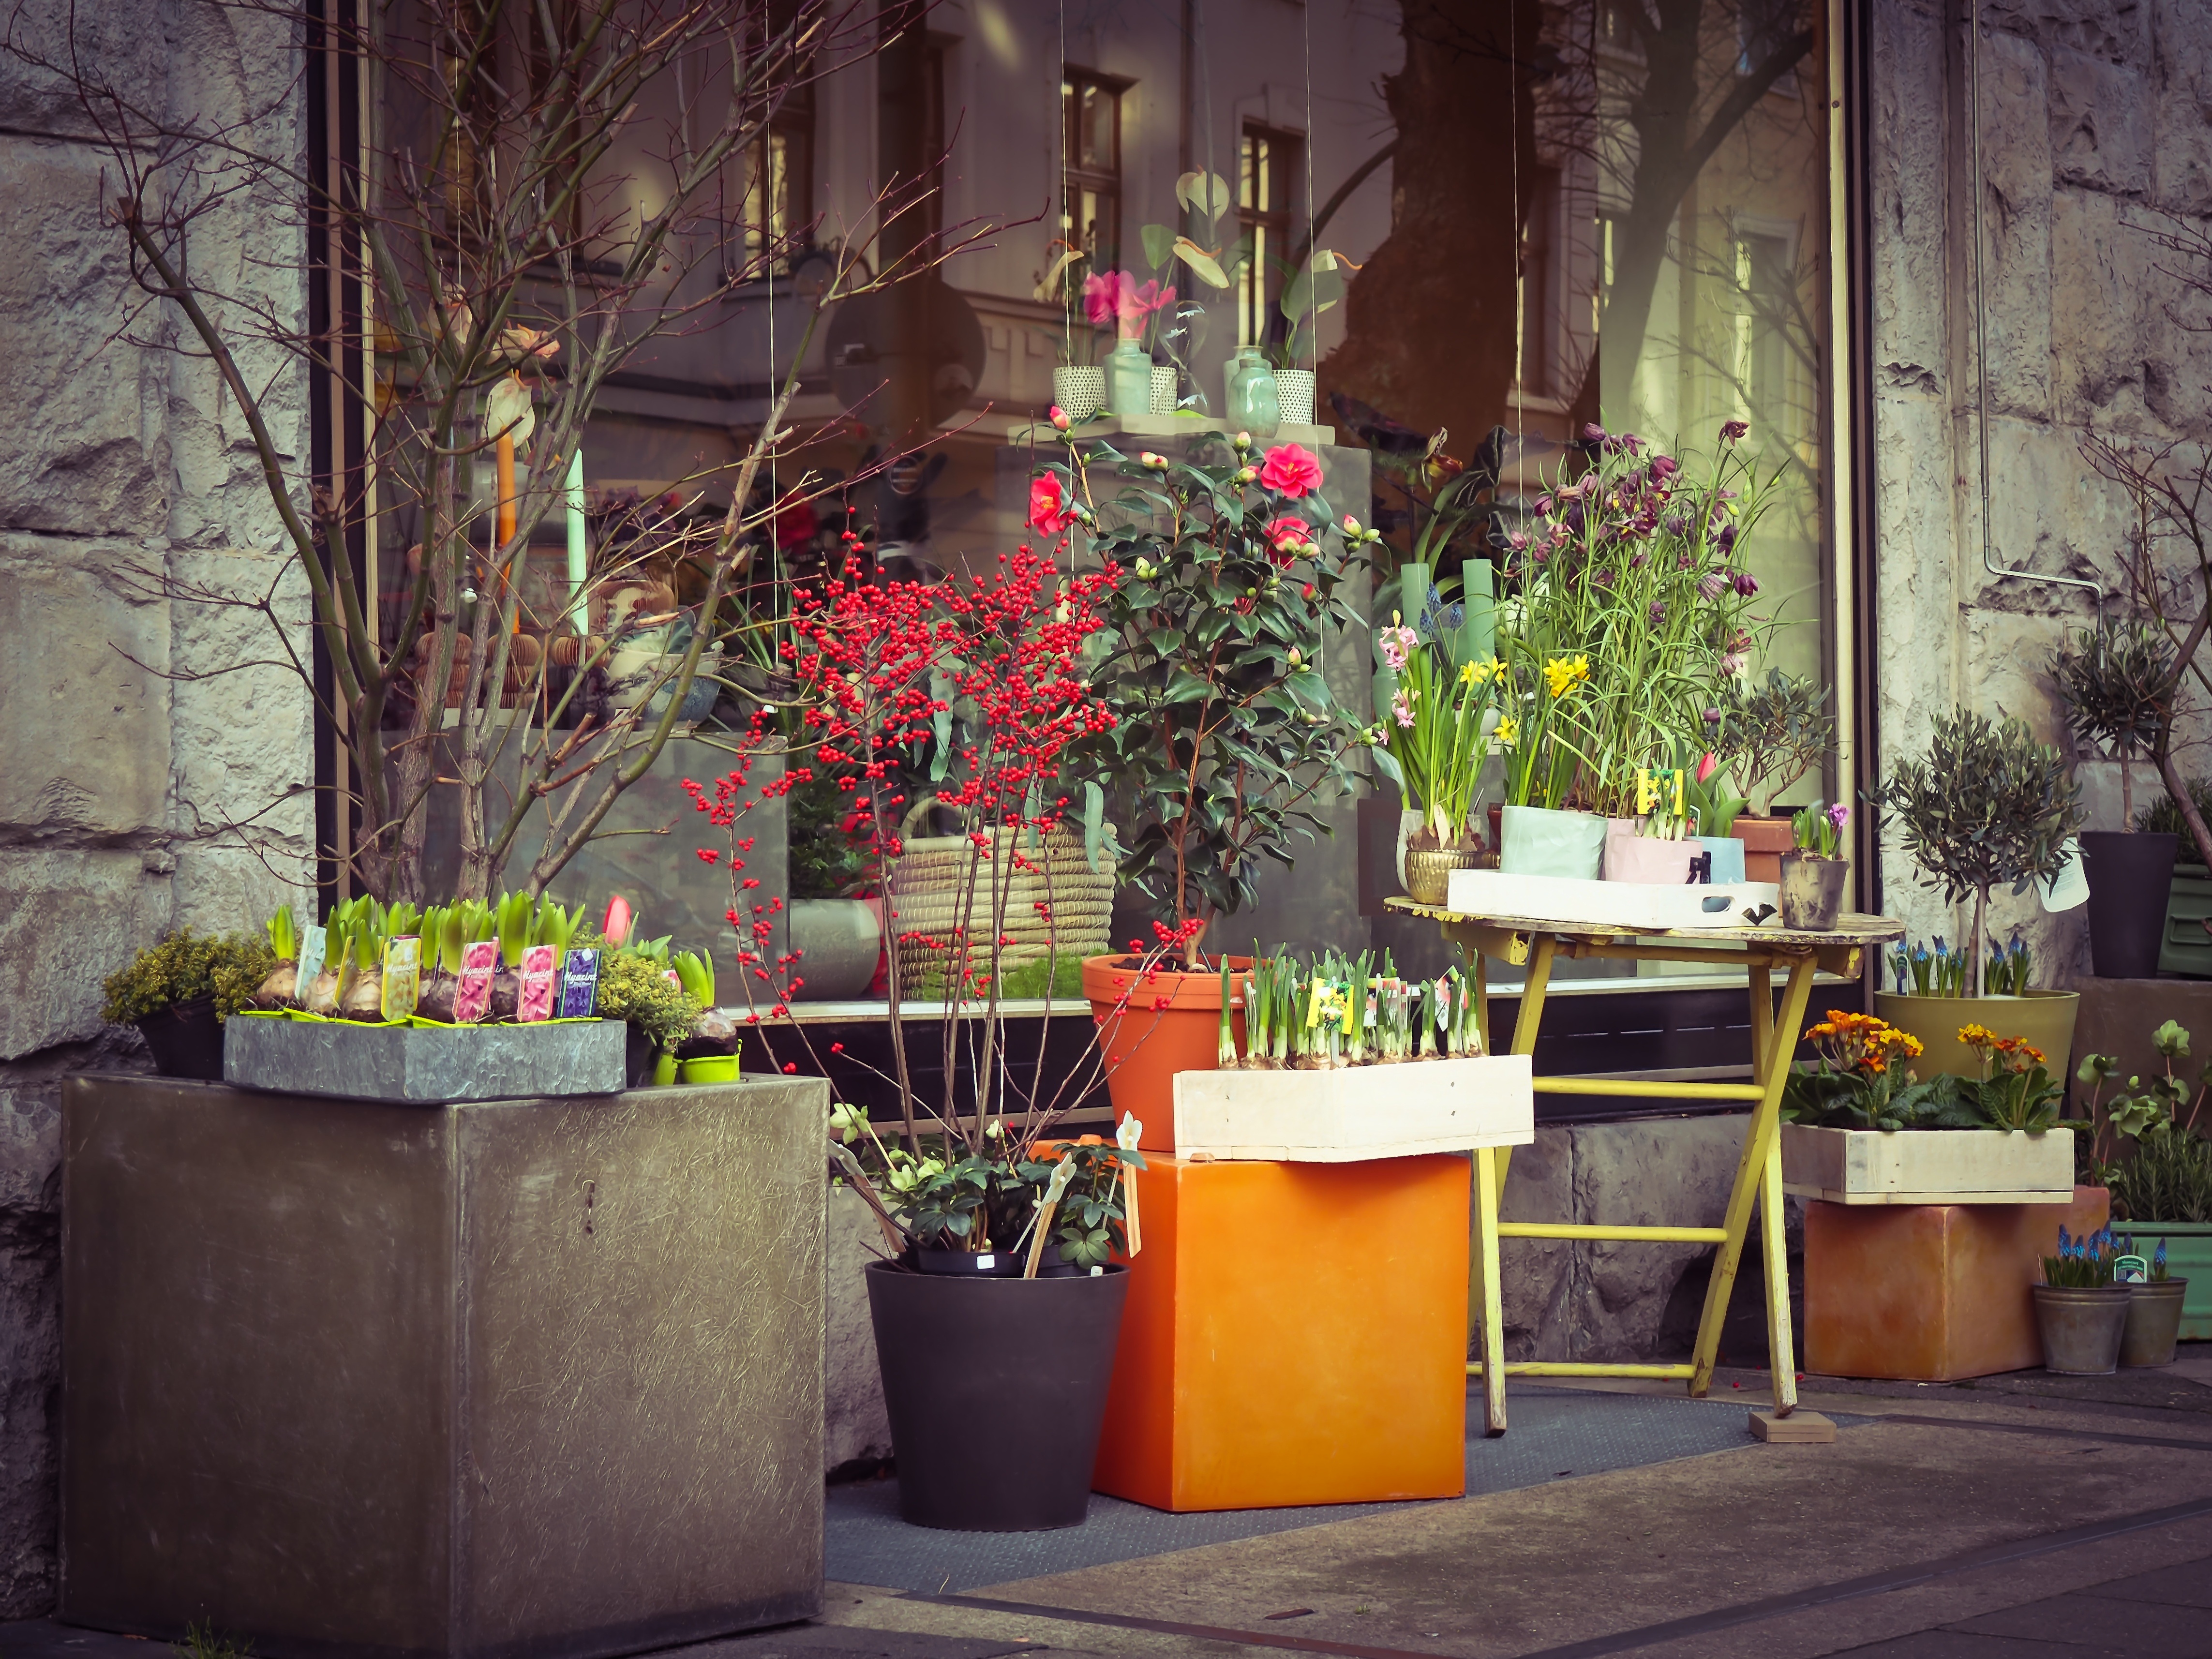
plant, road, flower, city, urban, color, street scene, florist, flowers, altar, floristry, flower shop